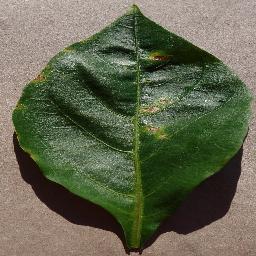
Label: Pepper,_bell___Bacterial_spot